John Robinson (New Zealand politician)

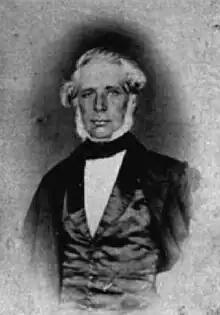
Photo of Robinson

The 1857 superintendency was contested by Robinson against John Waring Saxton. Saxton had been representing Waimea South on the Provincial Council since 1853. The election on Thursday, 8 October 1857 resulted in 681 and 451 votes for Robinson and Saxton, respectively. With a majority of 230 votes, Robinson was re-elected.